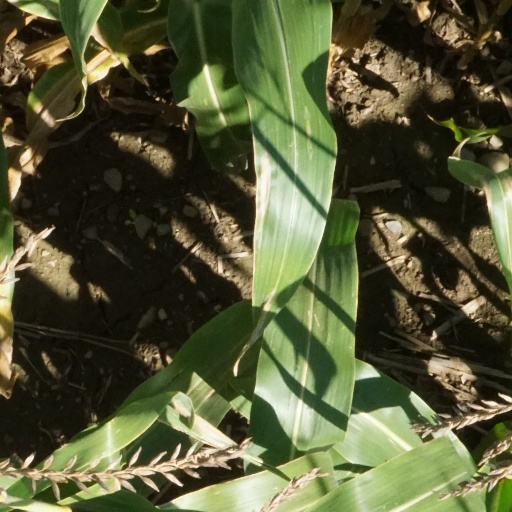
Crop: maize; corn